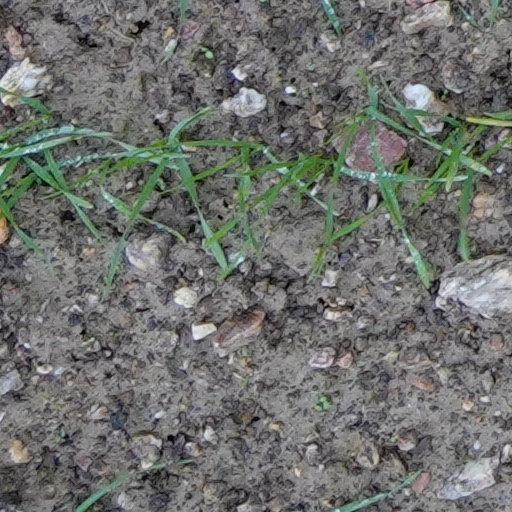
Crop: wheat